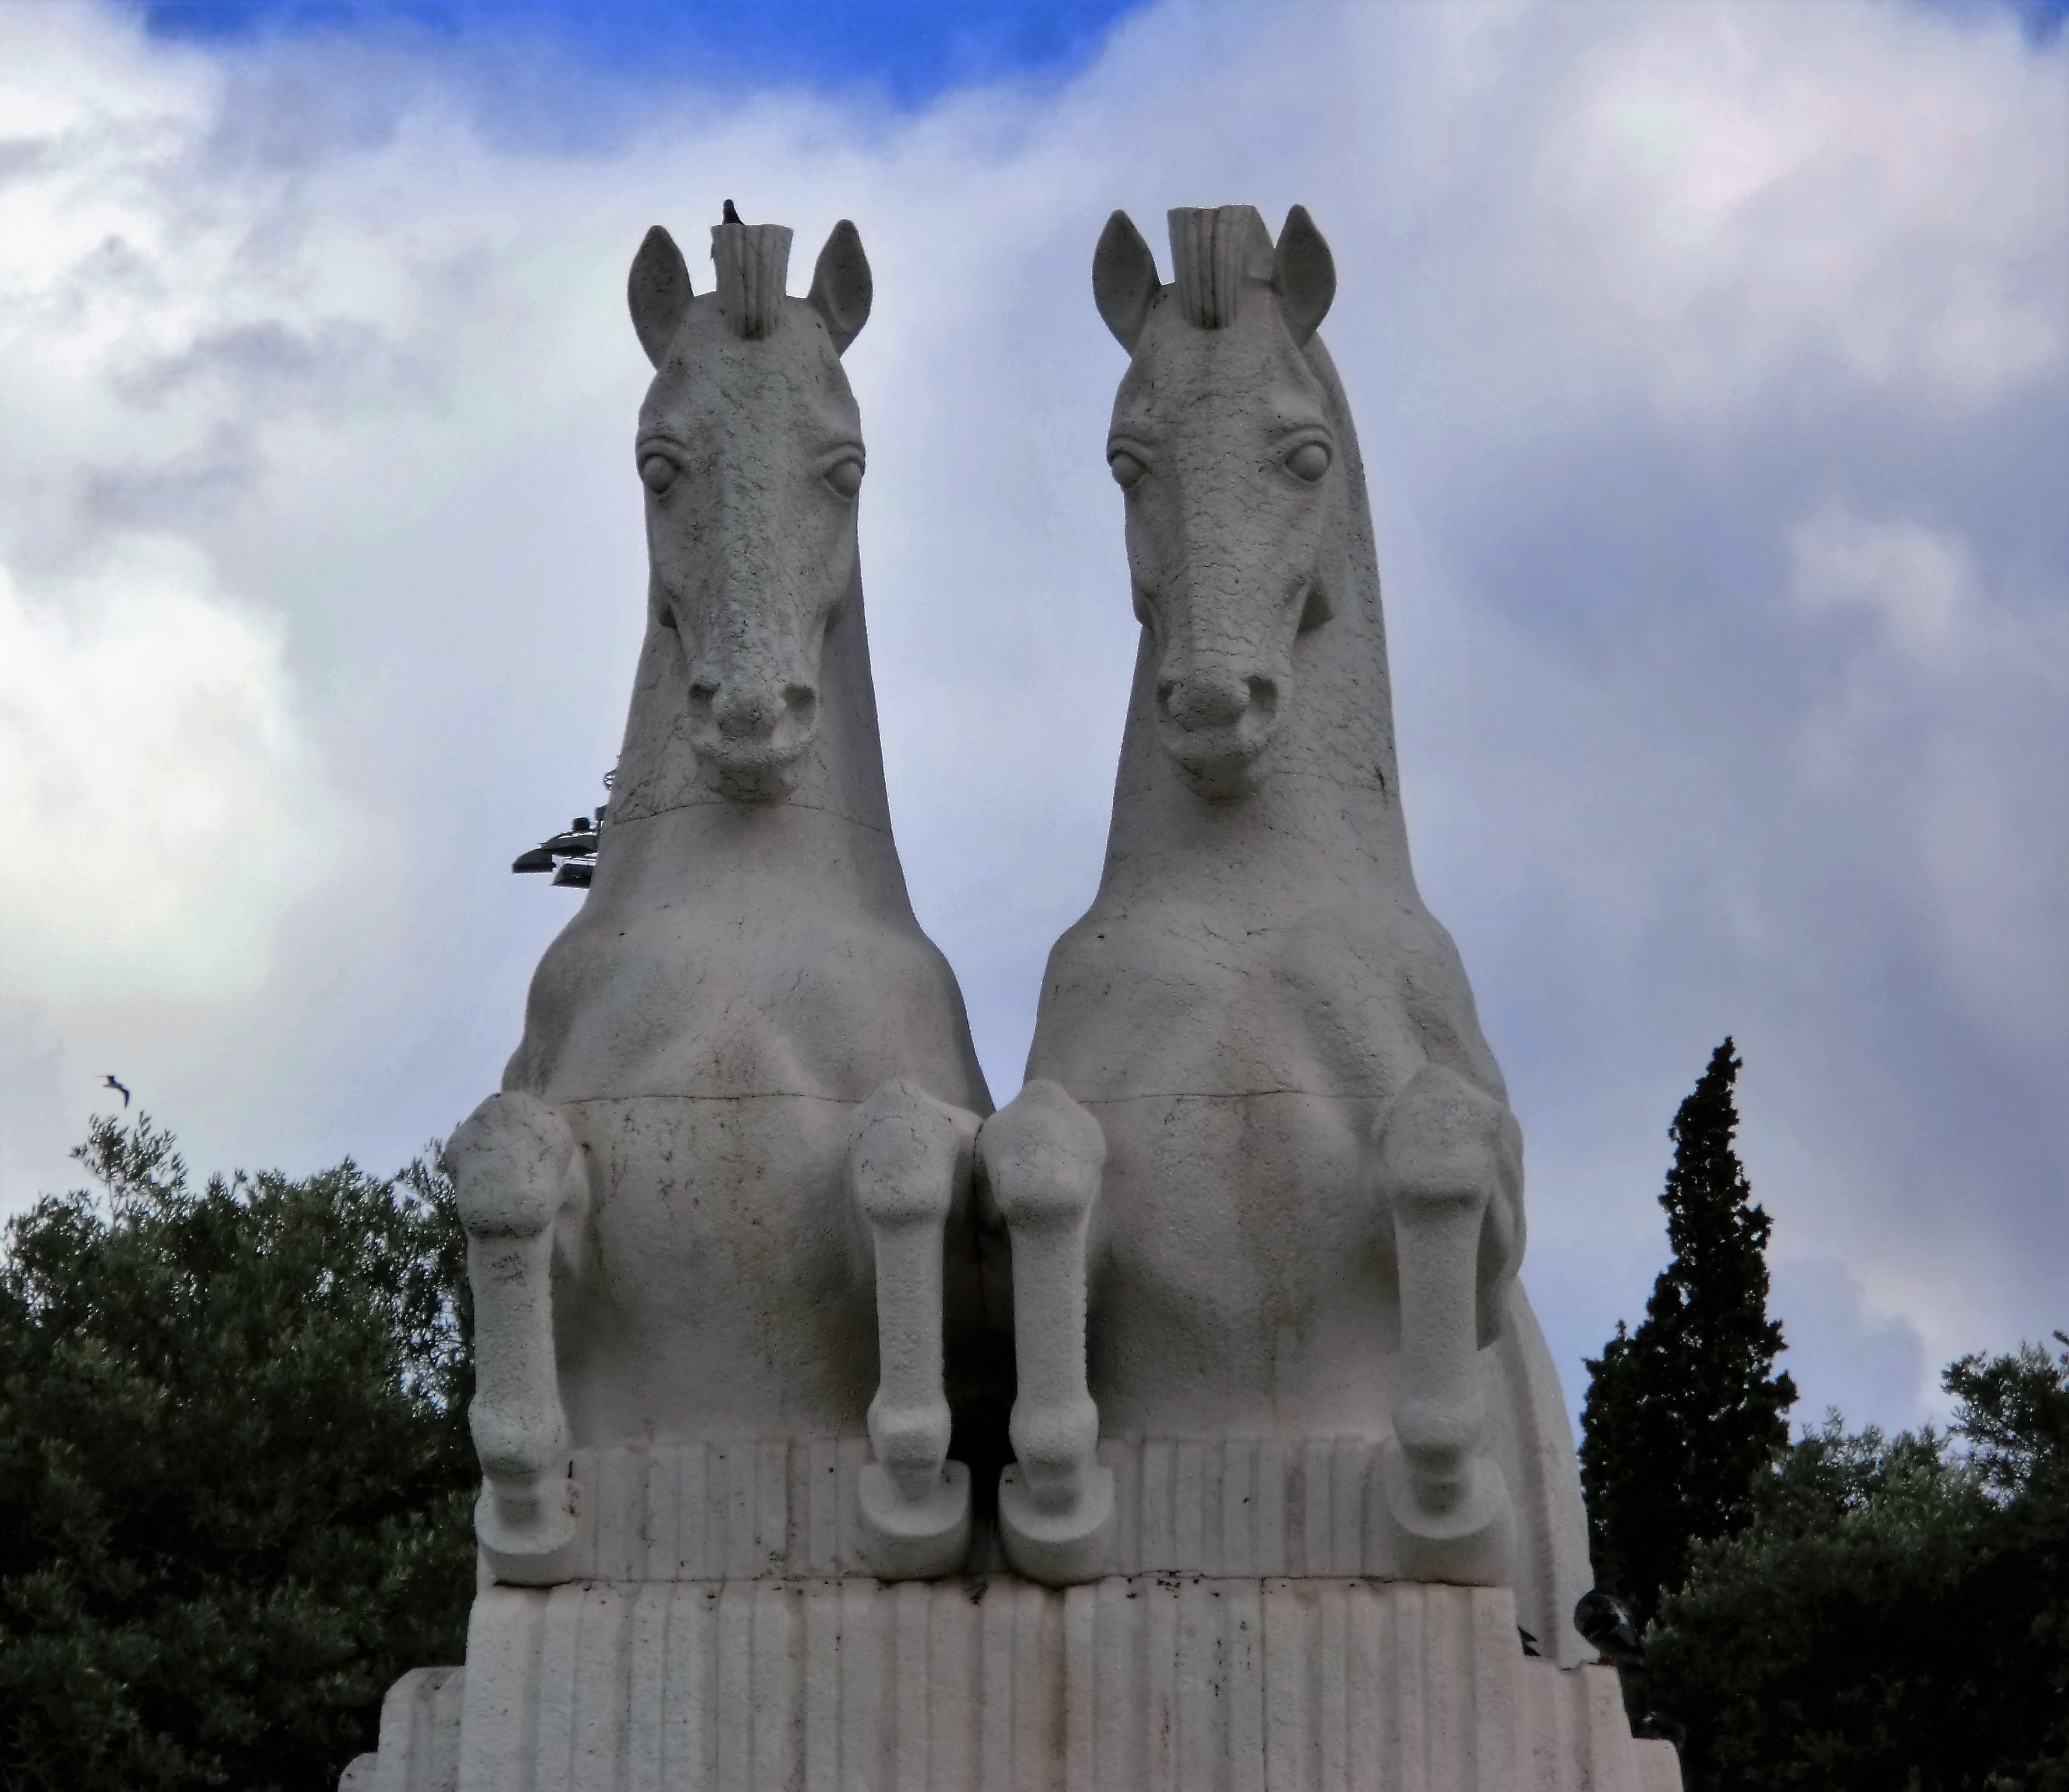
monument, statue, landmark, sculpture, horses, art, temple, chess piece, twin, work of art, need